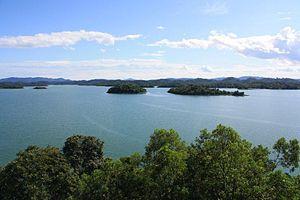
Le parc national de Bến En est un parc national de la province de Thanh Hóa au Viêtnam. Le parc national a été fondé par la décision 33 du 27 janvier 1992 par le premier ministre du Viêt Nam.